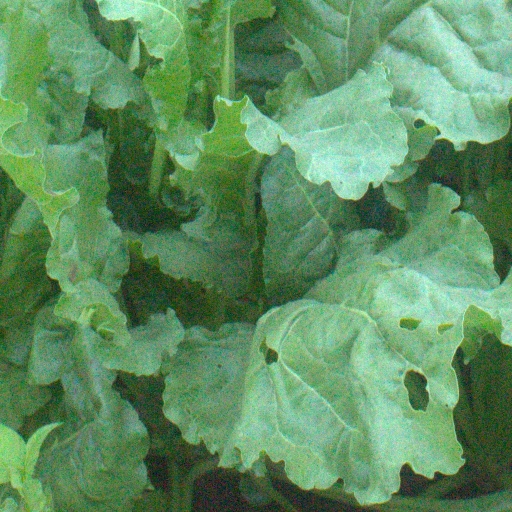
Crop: sugar beet